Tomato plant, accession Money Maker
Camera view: tilt-top (135 deg); turntable rotation: 120 degrees
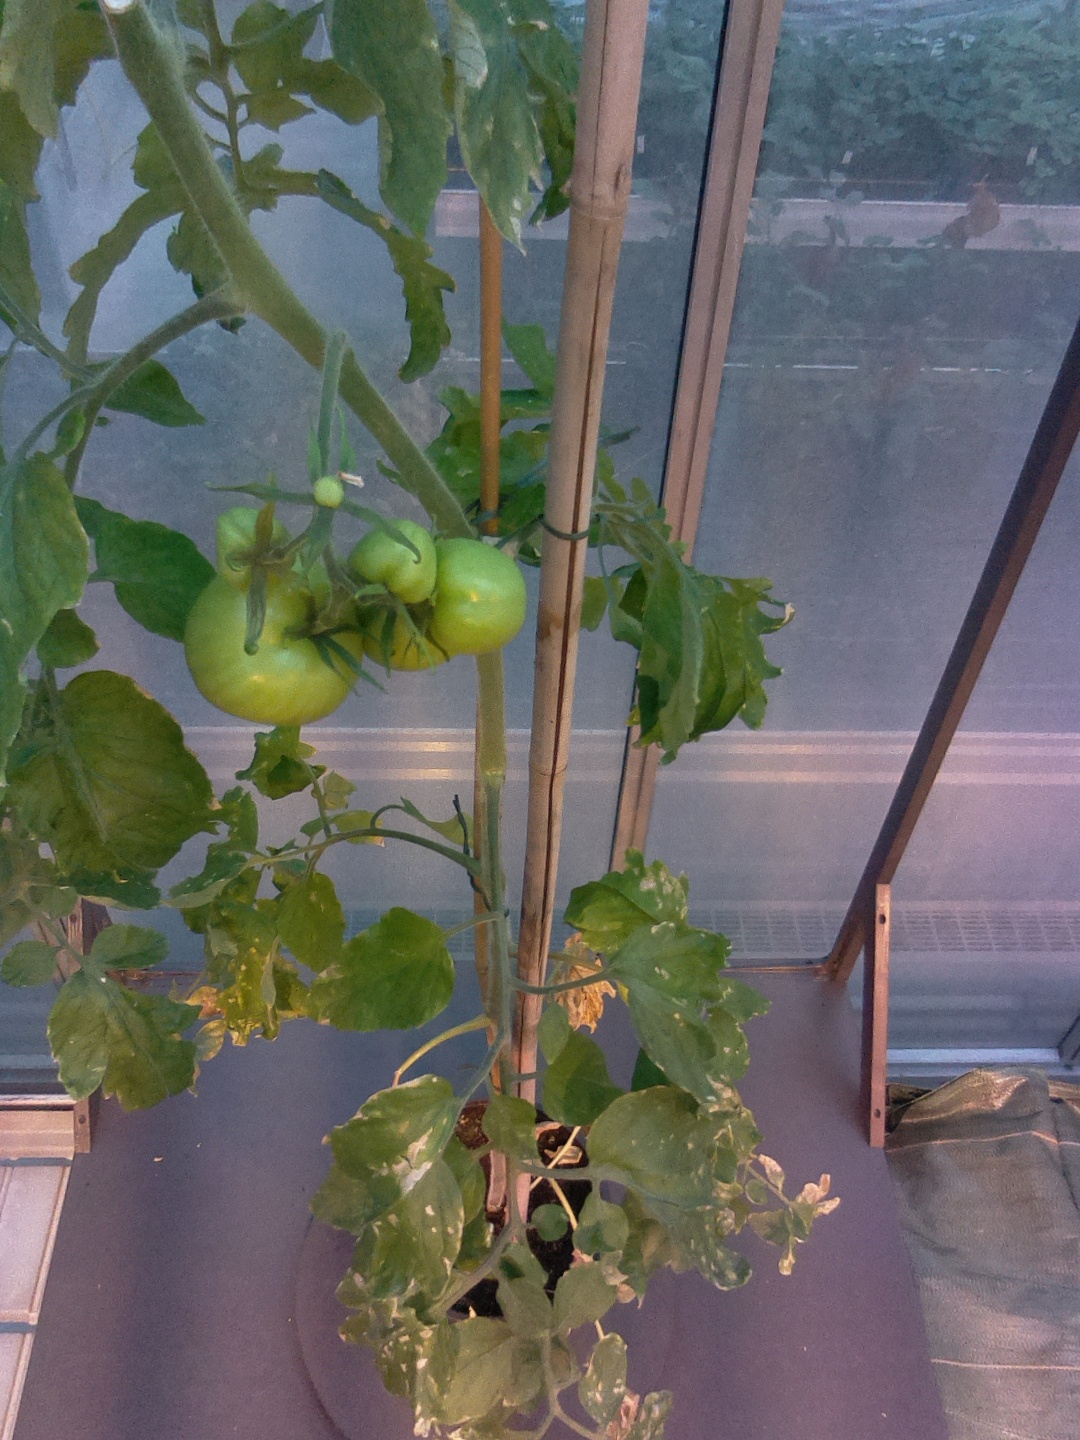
BBCH growth stage 77: 70%-80% of final fruit size